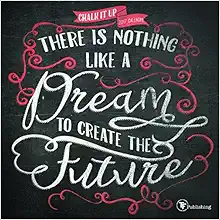
2017 Chalk It Up Mini Calendar
Category: Books
About the Author Founded in 1996, Indianapolis-based TF Publishing (TFP) is one of the nations top publishers of calendars and dated stationery products. Setting the bar for top-notch quality, a broad range of designs and licenses, and unmatched service, TFP continues to earn the trust of retailers and consumers alike.
Features: Designed in chalk-style typography and featuring quotes and phrases, this calendar will keep you smiling all year. Printed on matte paper, all calendar pages are printed on FSC certified paper with environmentally safe inks.